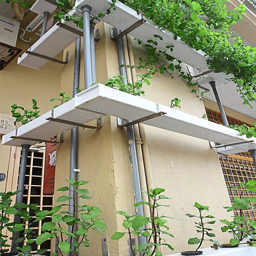
an example of a hydroponic system being used to cover pillars with the flowers and plants .